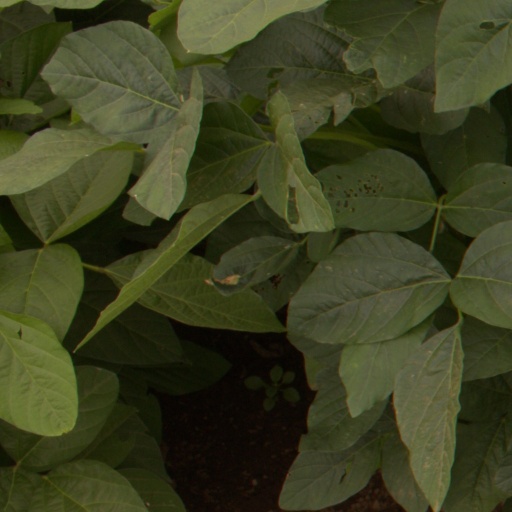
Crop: soybean